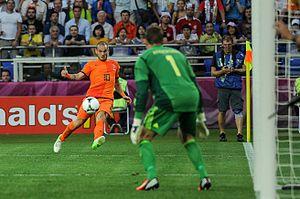
Wesley Sneijder, né le 9 juin 1984 à Utrecht, est un footballeur international néerlandais qui évolue comme milieu de terrain.